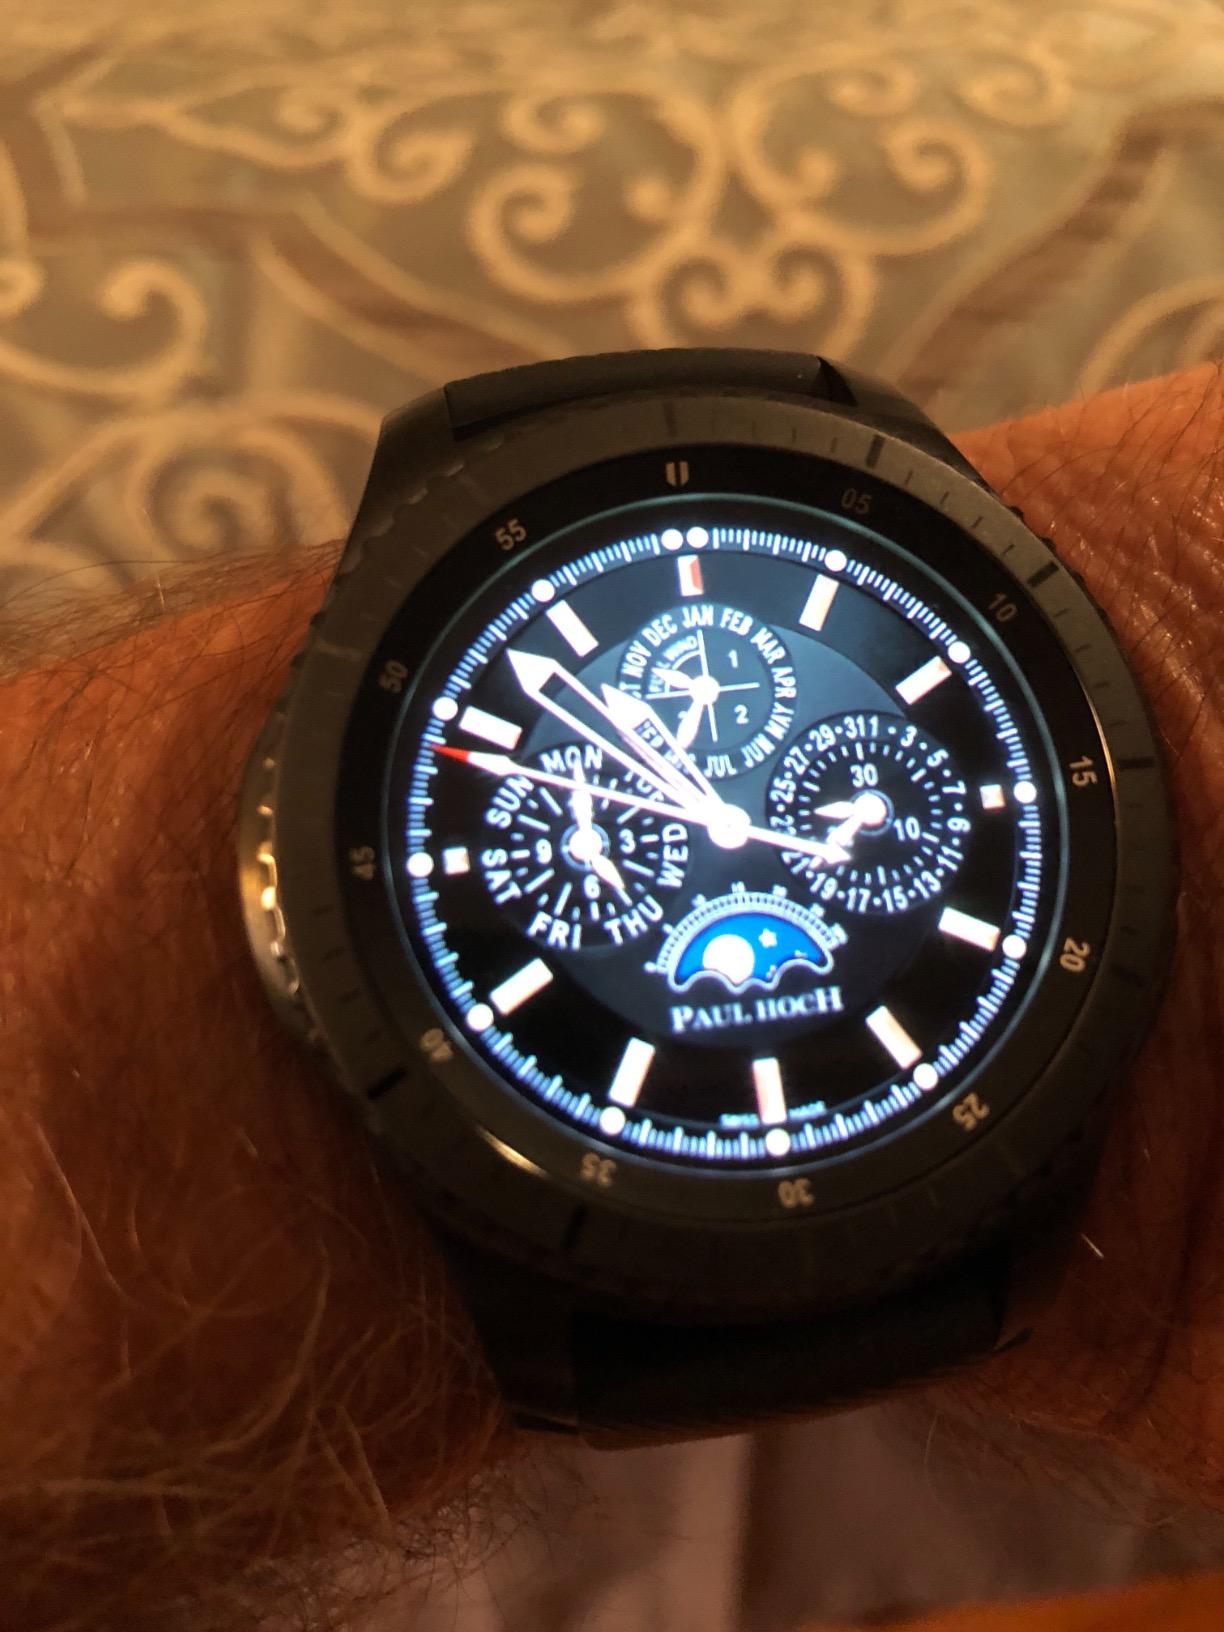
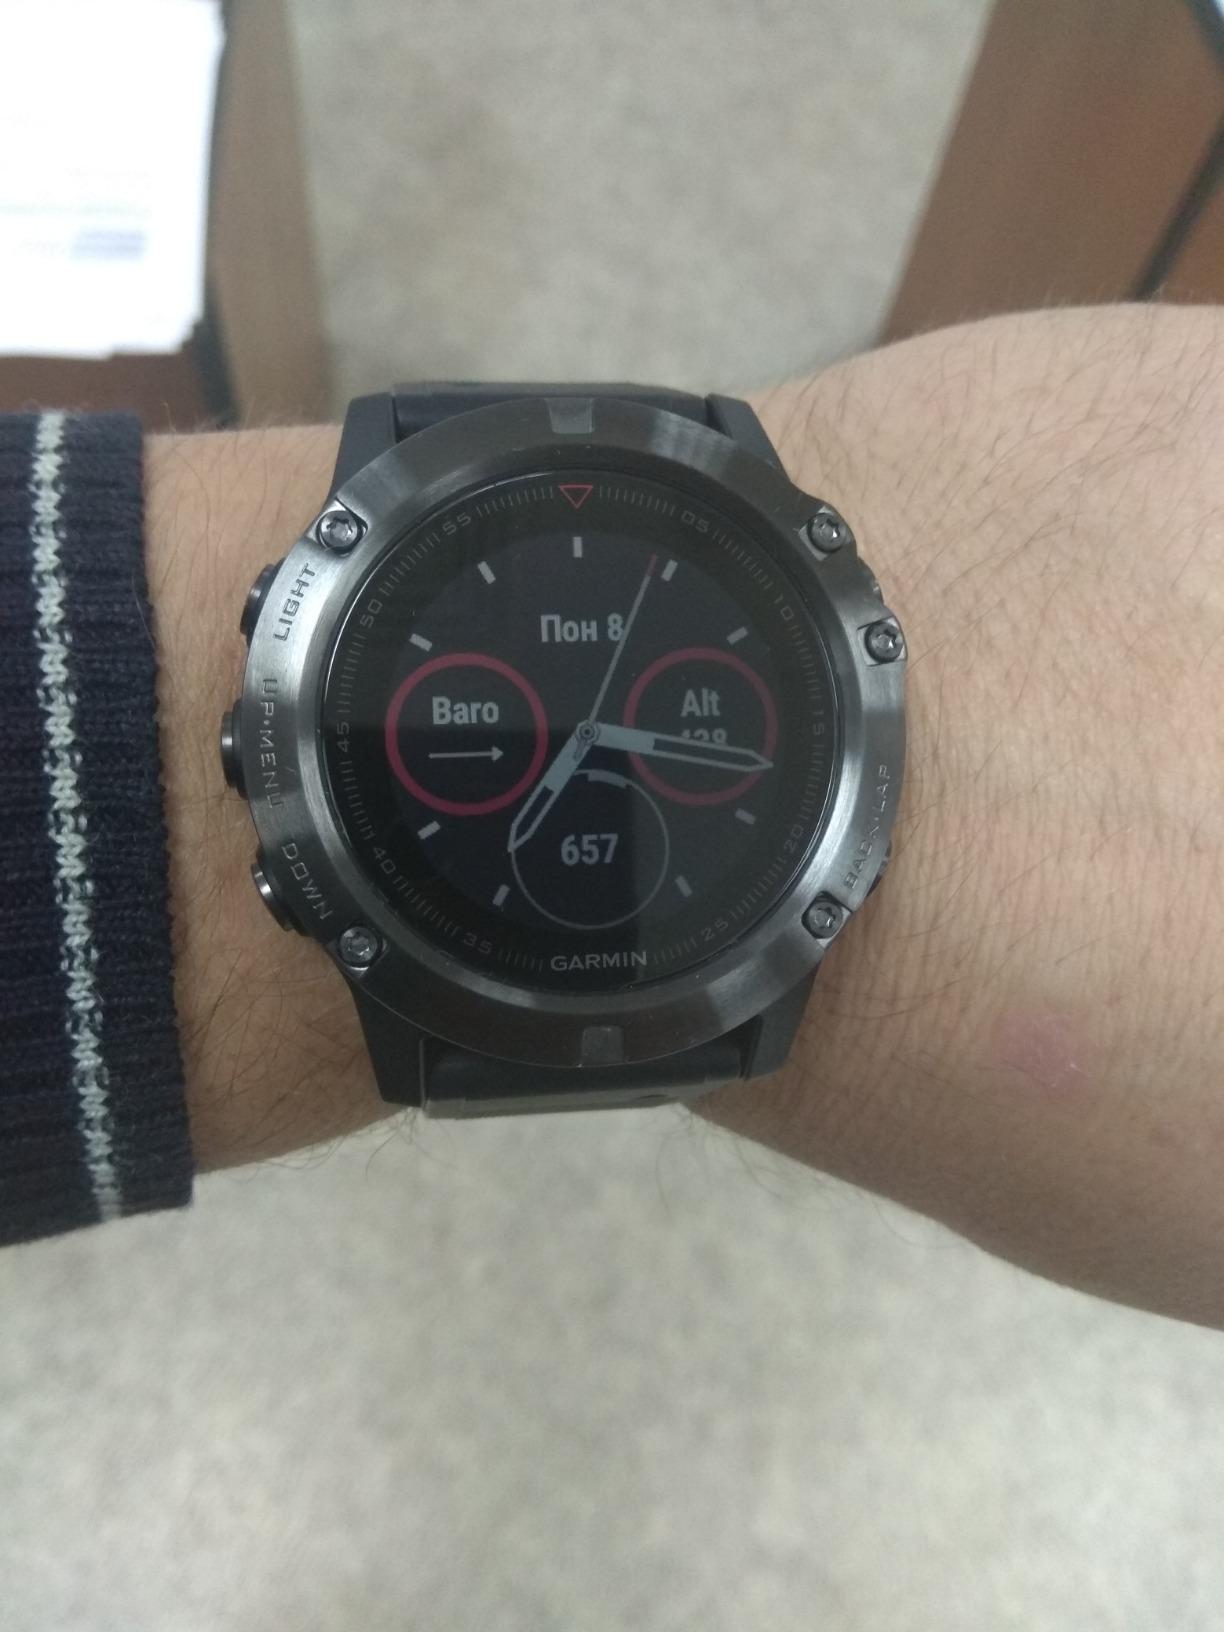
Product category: smartwatch
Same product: no